Air Cargo Germany

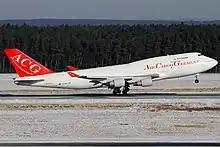
An Air Cargo Germany Boeing 747-400 freighter departing Nuremberg Airport (2012).

In an attempt to challenge the pre-eminence of Lufthansa Cargo on the German air freight market, Air Cargo Germany was founded in 2008 by former LTU executives Michael Bock and Thomas Homering. The company with its headquarters at Frankfurt–Hahn Airport had its airline licence issued on 14 July 2009.